Master Chief (Halo)

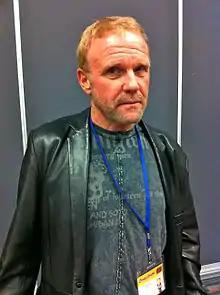
Voice actor Steve Downes at Otakuthon in 2011, who considers Master Chief the most rewarding role in his career

Bungie designed Master Chief as a man of few words, similar to Clint Eastwood characters. The game designers crafted the first game's experience as lonely, to reinforce the backstory that Chief's friends had been largely killed. Master Chief rarely spoke in the early "Halo" games, making him an almost-silent protagonist. Joseph Staten felt that Master Chief was designed to promote immersion, as "the less players knew about the Chief, we believed, the more they would feel like the Chief." Some at Bungie were against the release of the tie-in novel "The Fall of Reach" because they felt that Master Chief should remain more mysterious.